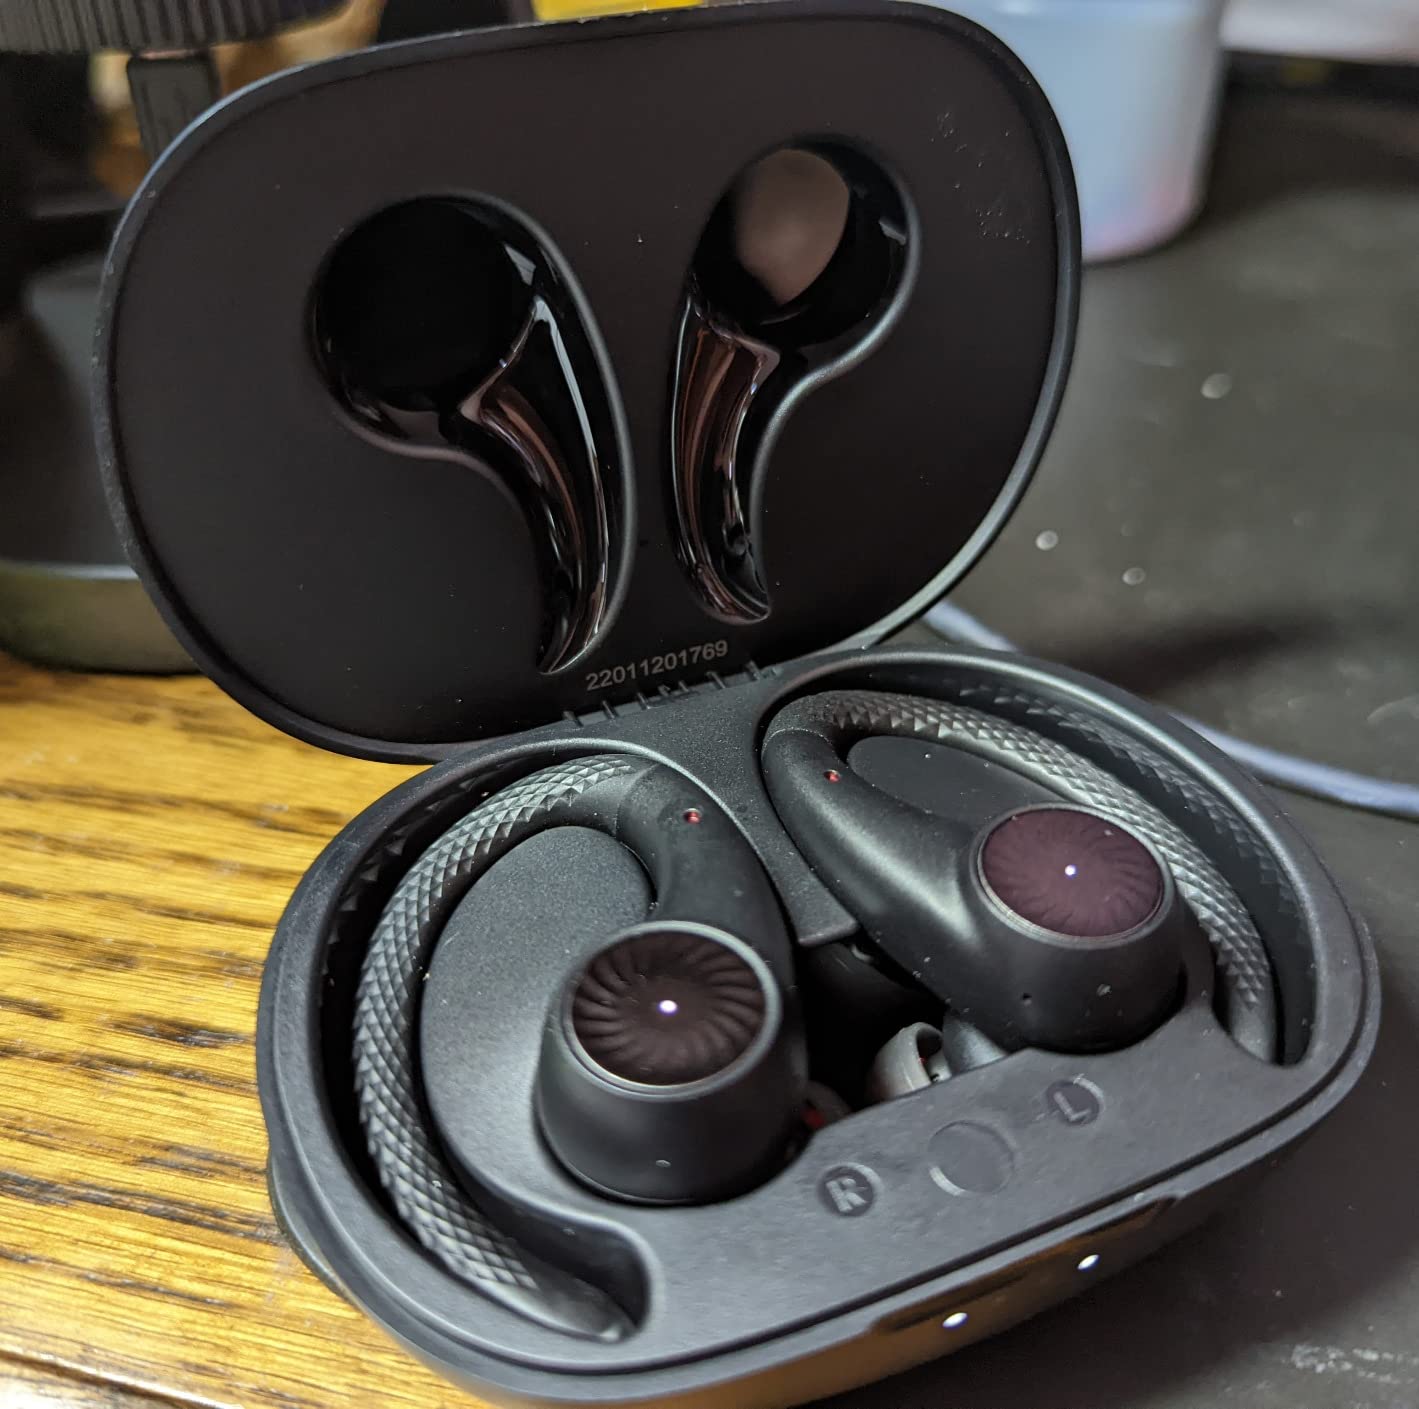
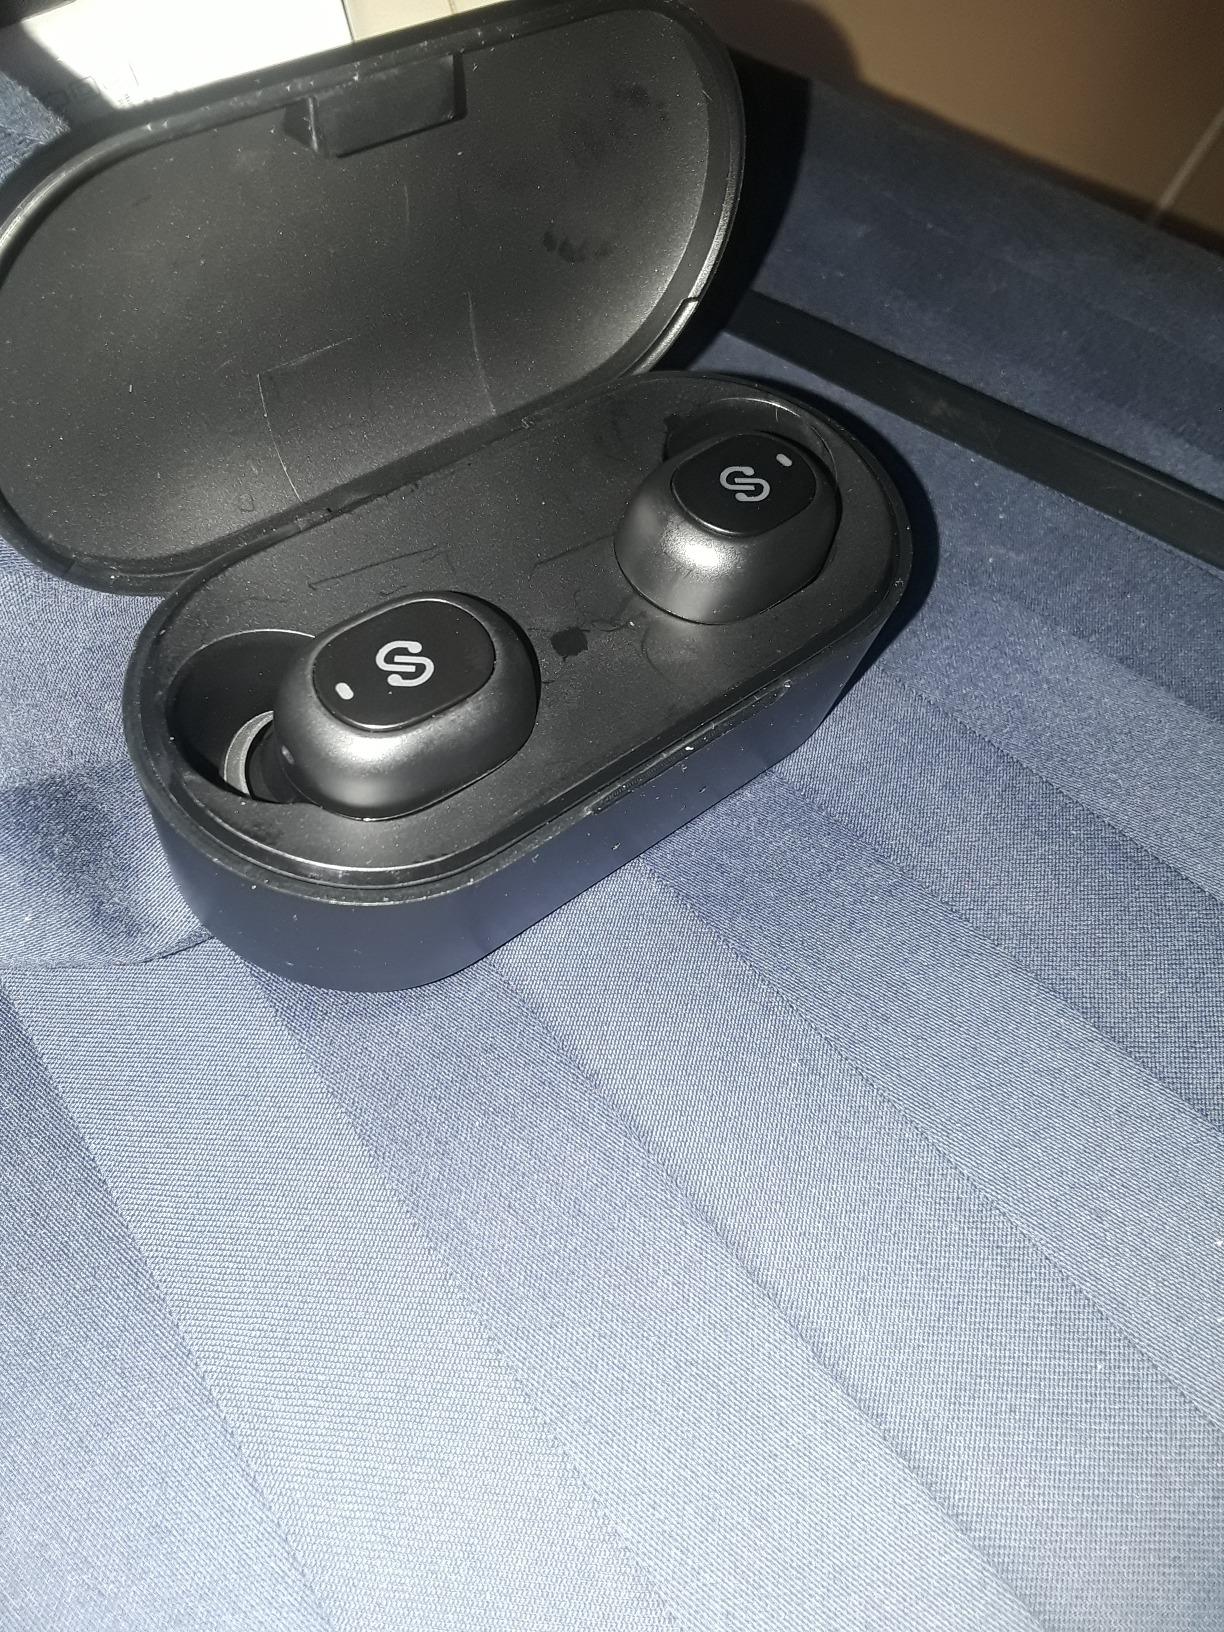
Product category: earbuds
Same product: no